Josh Hutcherson

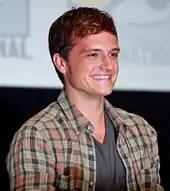
Hutcherson at the 2013 San Diego Comic-Con promoting ""

On November 23, 2013, the day following "The Hunger Games: Catching Fire"s United States release, Hutcherson hosted an episode of "Saturday Night Live". His performance received mediocre reviews, with Mike Ryan of "The Huffington Post" stating that he did not really bring "anything special to the table except having a nice attitude", and John Surico of "GQ" remarking that "while the night didn't necessarily disappoint, it also didn't dazzle".